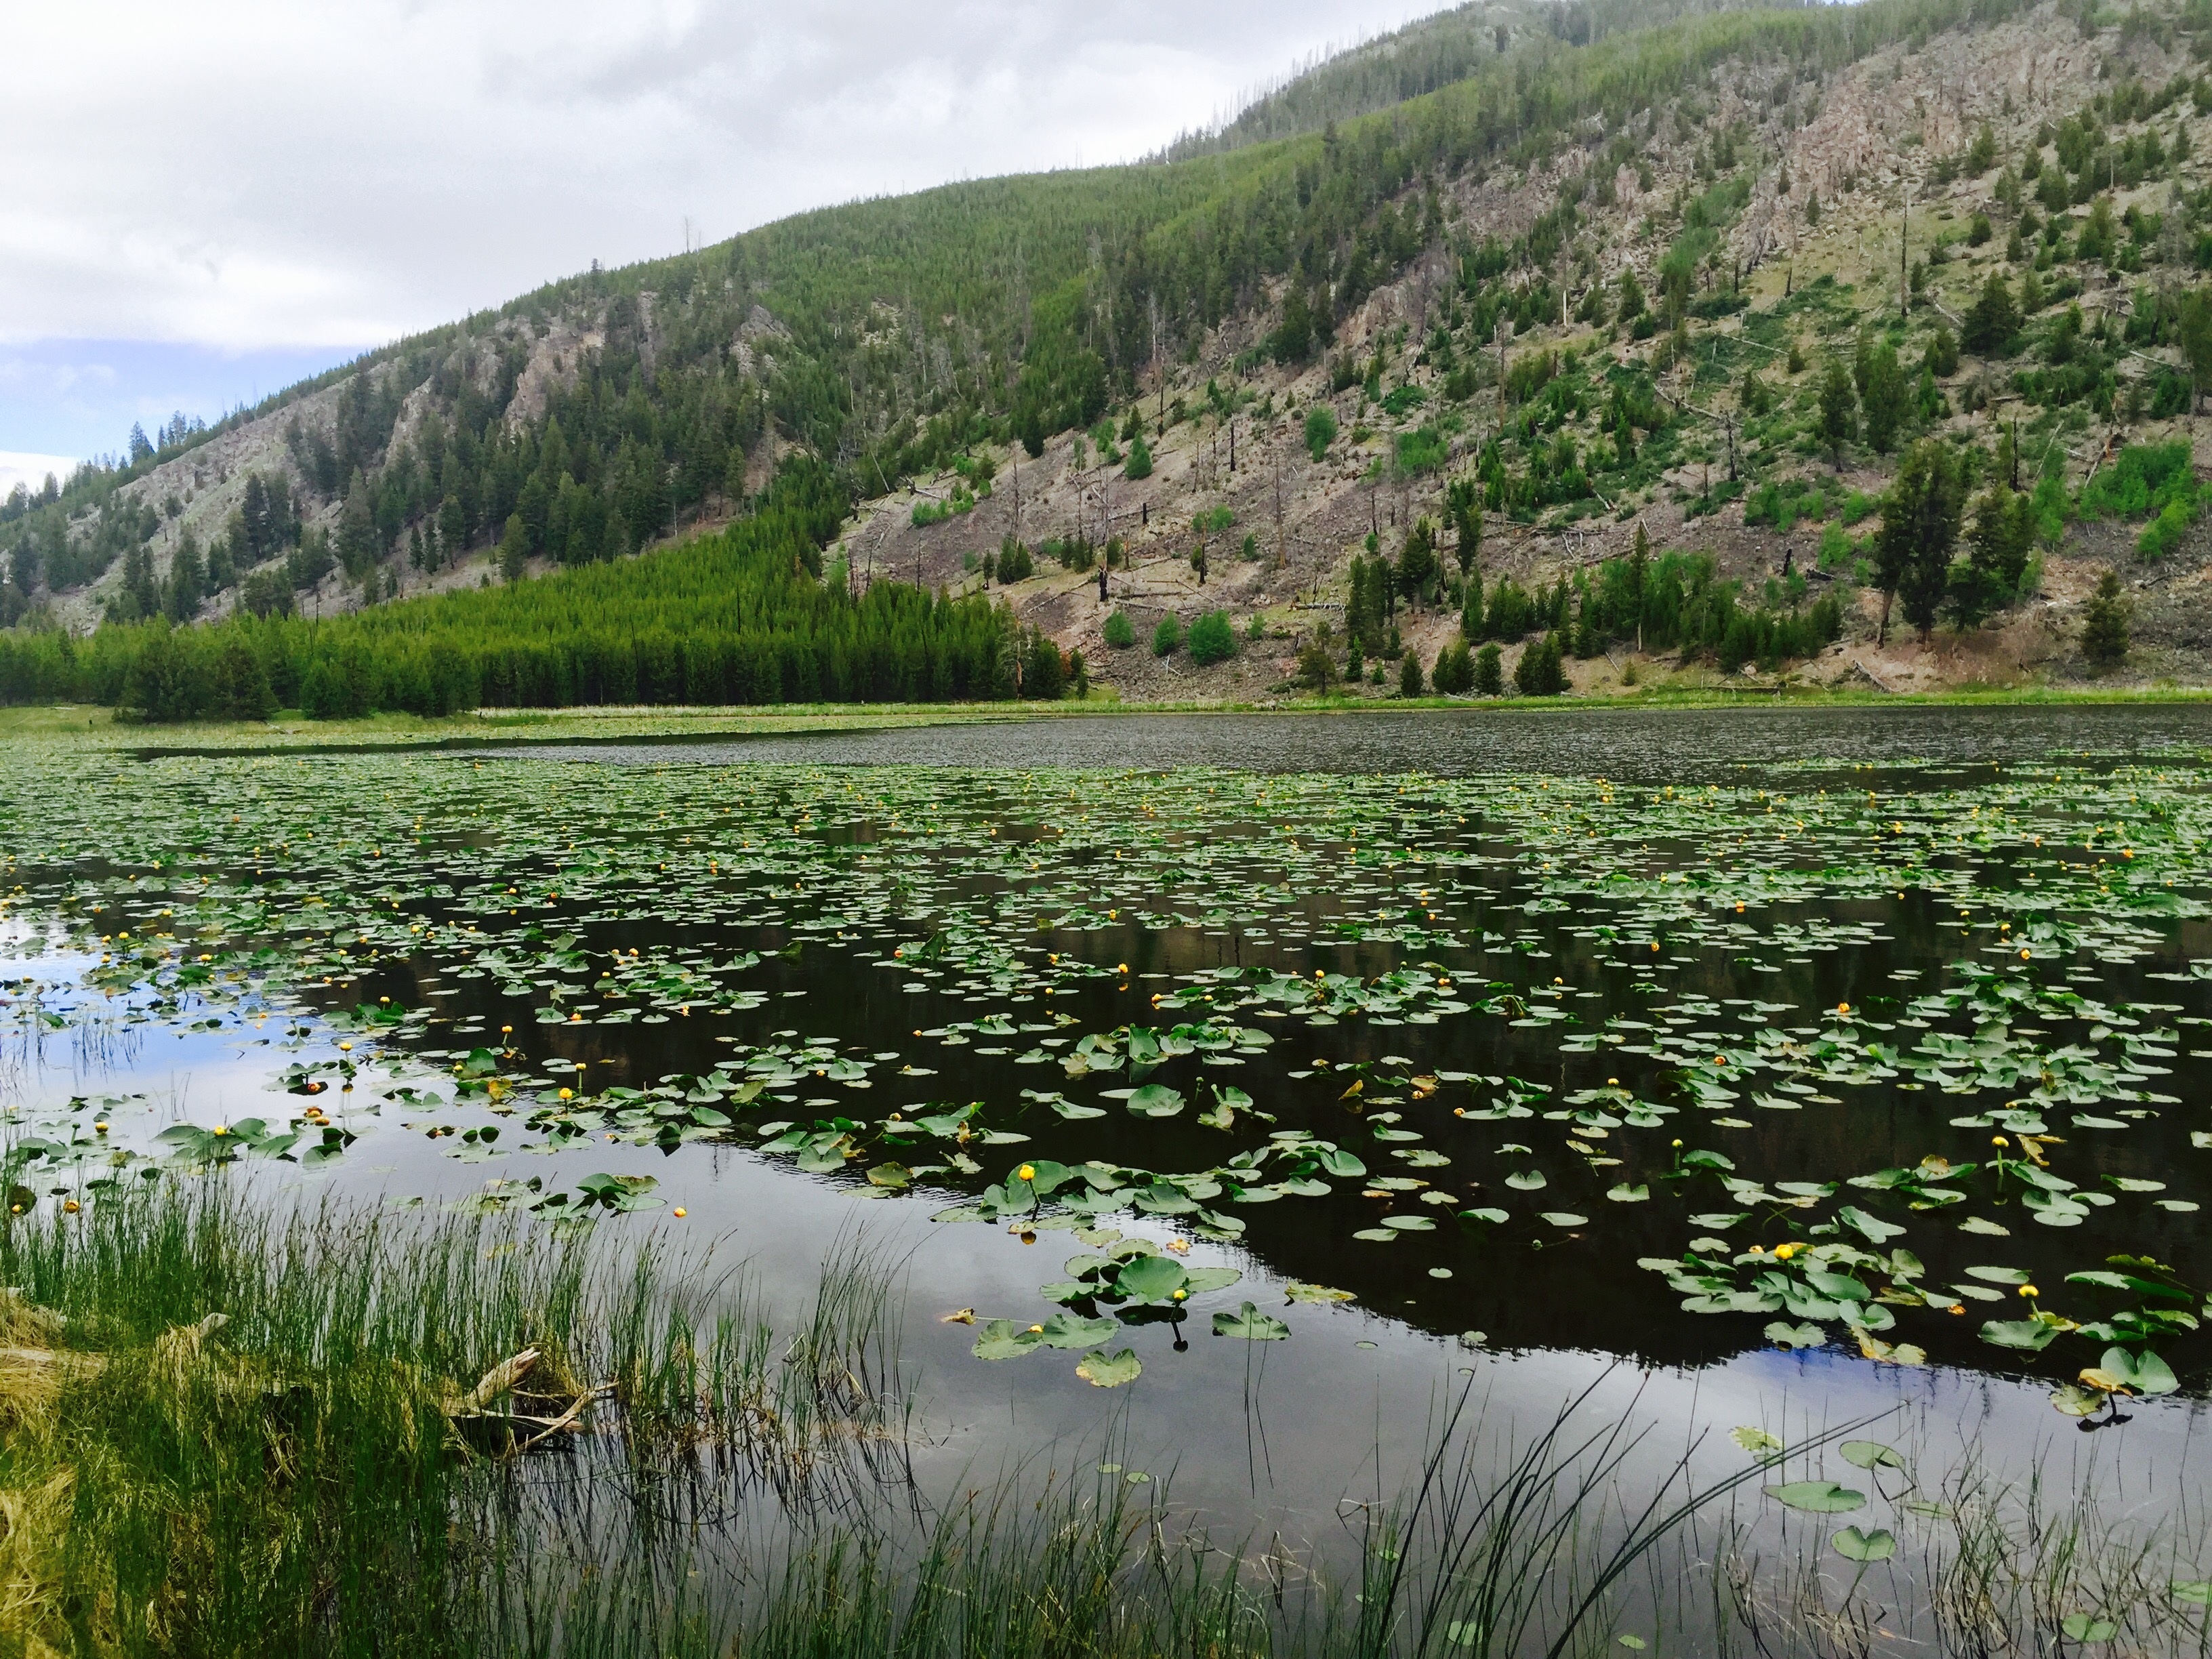
landscape, water, nature, forest, marsh, wilderness, mountain, meadow, lake, river, summer, travel, pond, wild, green, reflection, scenic, natural, park, scenery, usa, america, landmark, blue, canyon, reservoir, tourism, highland, body of water, yellowstone, trees, outdoors, national, north, mountains, grassland, wetland, bog, plateau, united, lower, habitat, loch, wyoming, ecosystem, states, tarn, nature reserve, natural environment